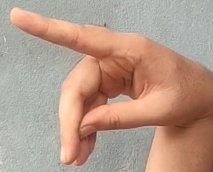
ASL sign: P